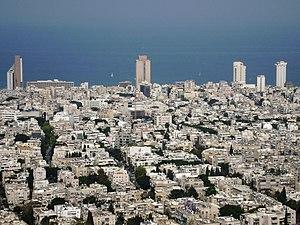
la ville de Tel-Aviv durant son centième anniversaire, photo prise depuis le toit de la plus haute tour de Tel-Aviv (Azrieli Center)